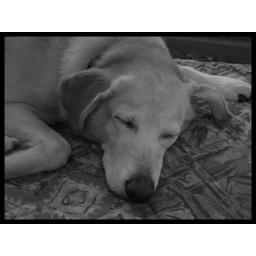
Blue sleeping in black &amp;amp; white.